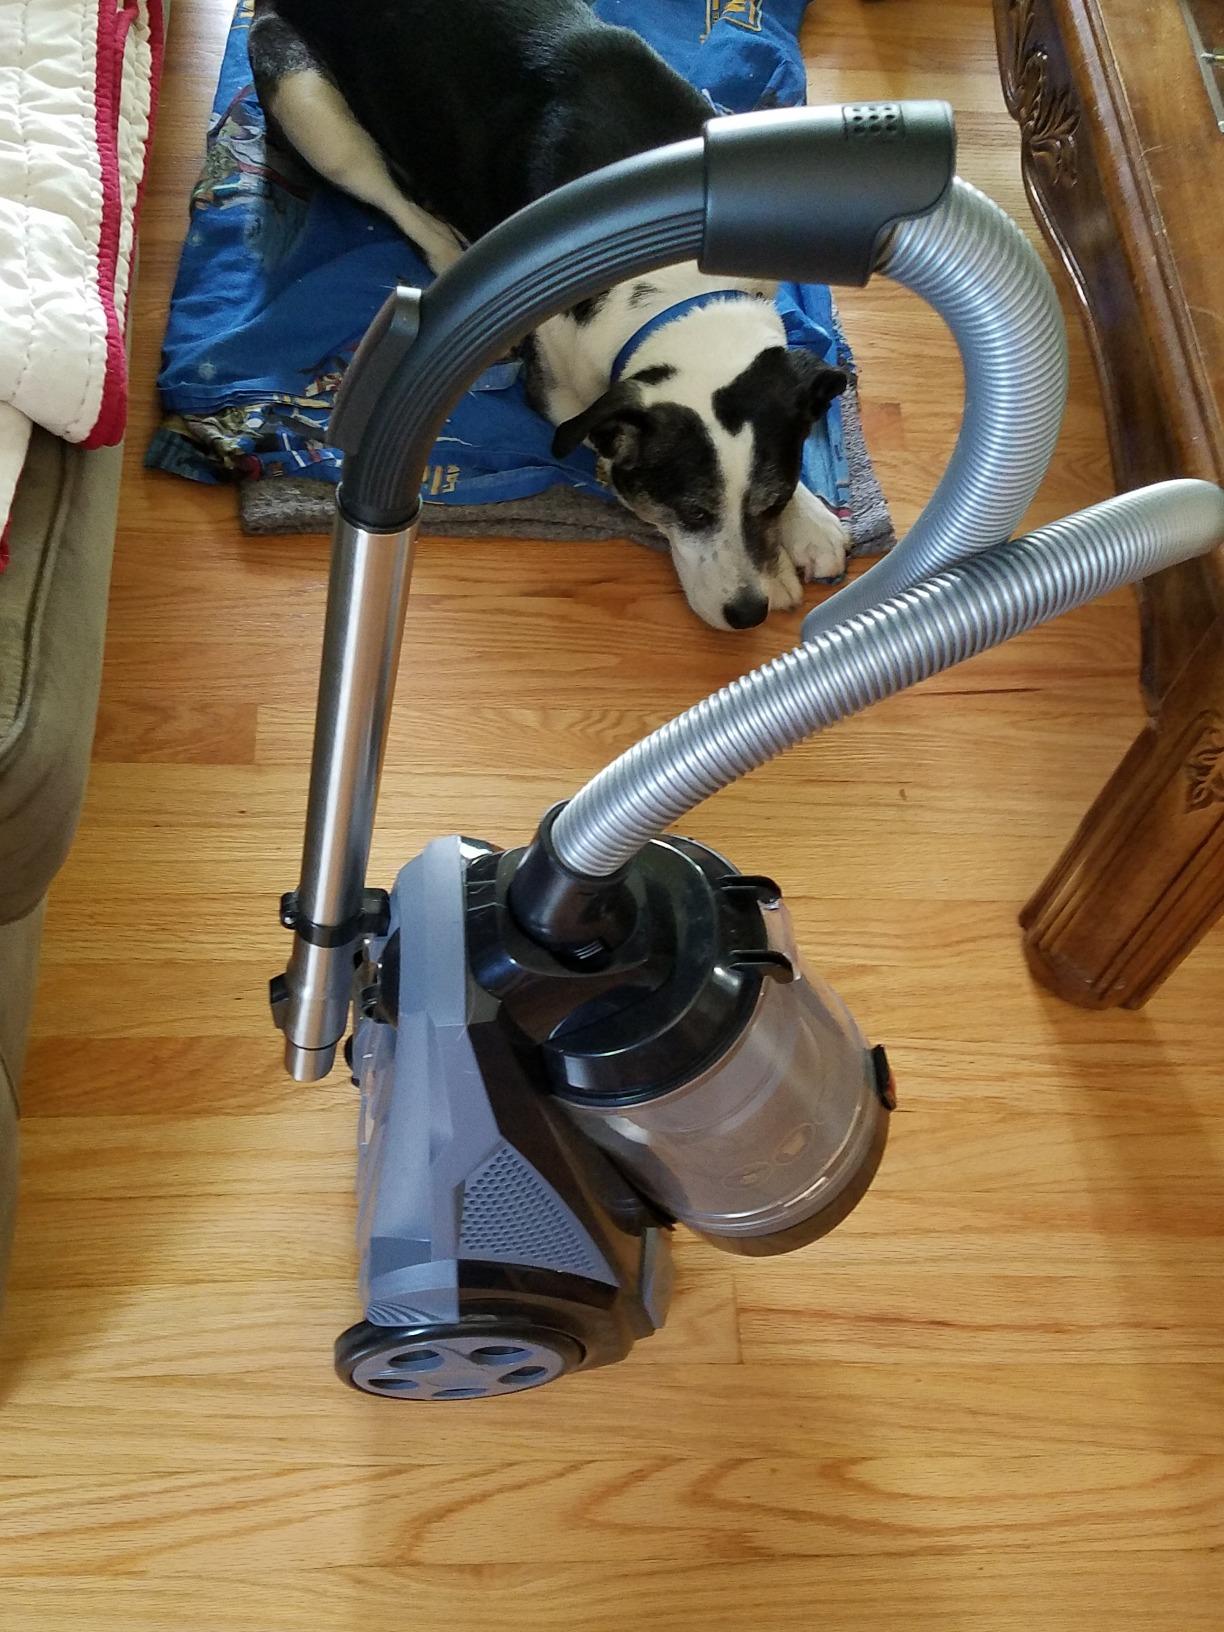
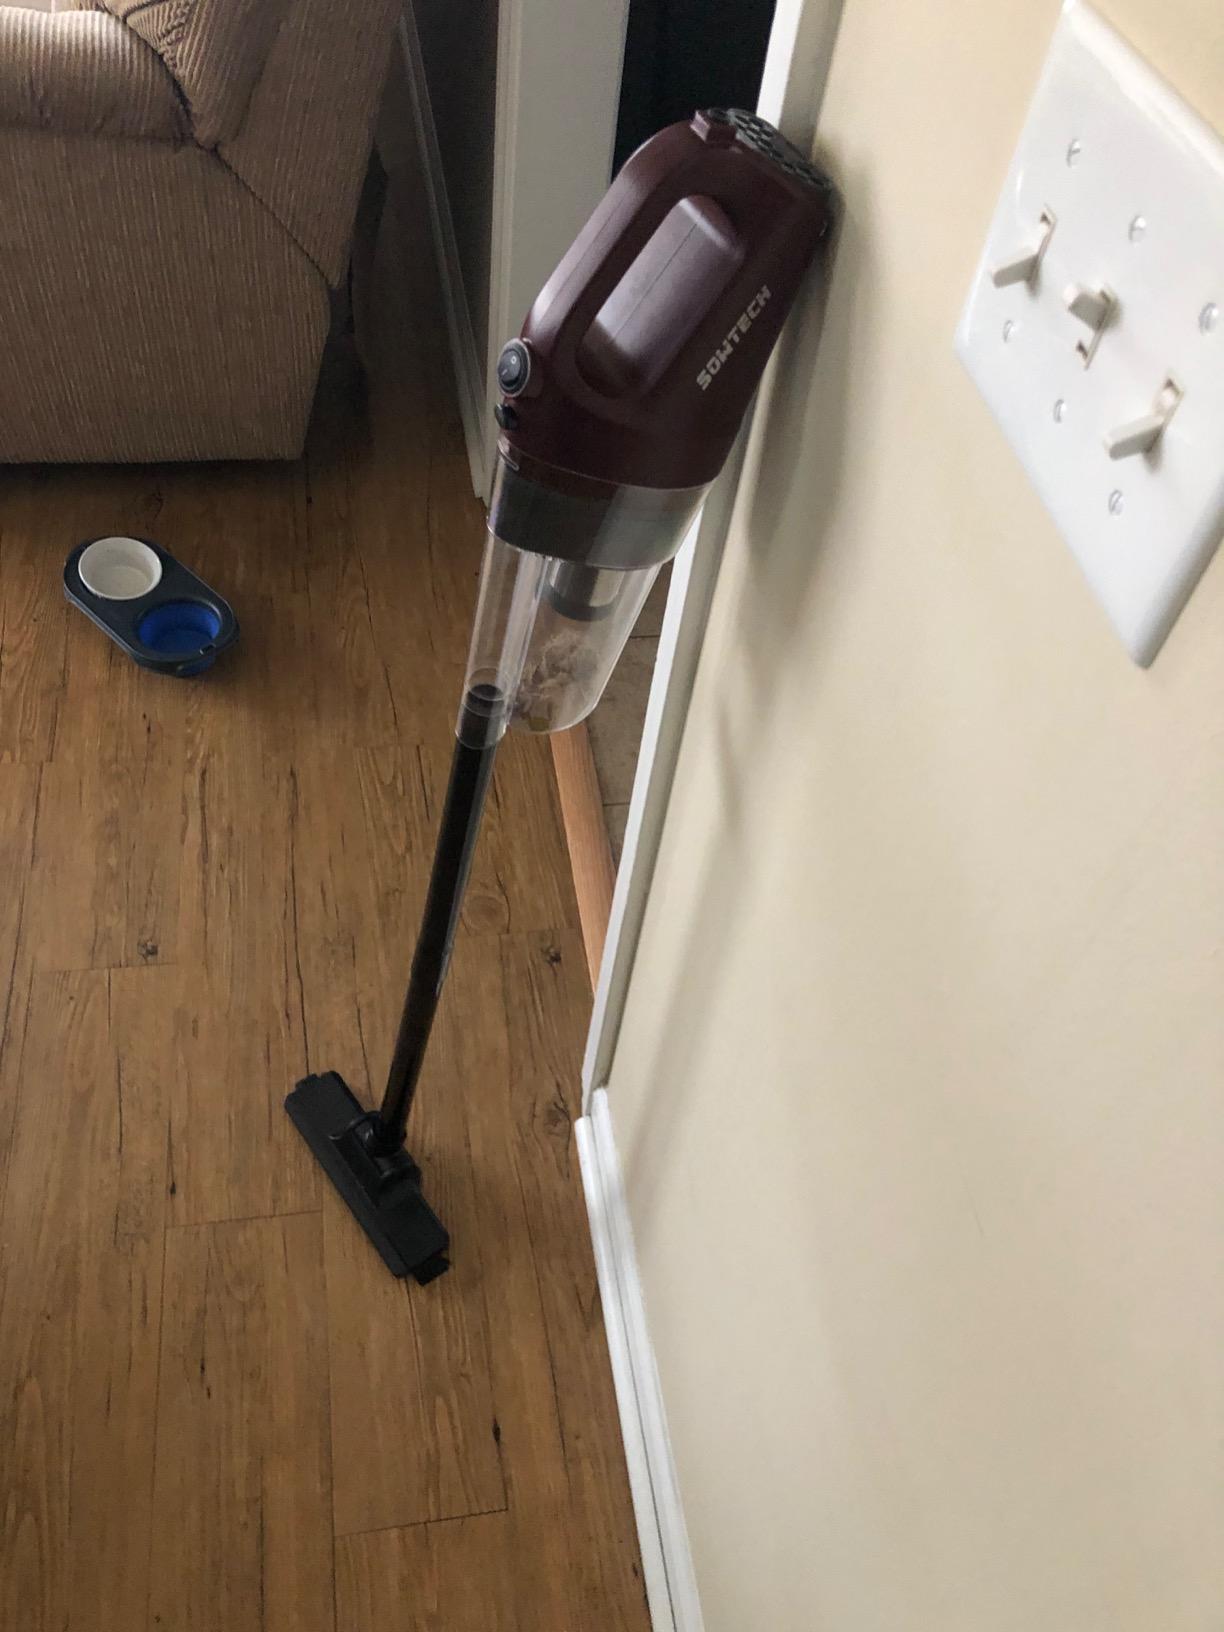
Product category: items_vacuum
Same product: no